Amharic

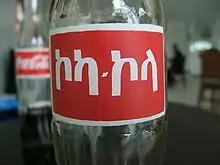
A modern usage of Amharic: the label of a Coca-Cola bottle. The script reads.

As in most other Ethiopian Semitic languages, gemination is contrastive in Amharic. That is, consonant length can distinguish words from one another; for example, 'he said', 'there is'; 'he hits', 'he will be hit'. Gemination is not indicated in Amharic orthography, but Amharic readers typically do not find this to be a problem. This property of the writing system is analogous to the vowels of Arabic and Hebrew or the tones of many Bantu languages, which are not normally indicated in writing. Ethiopian novelist Haddis Alemayehu, who was an advocate of Amharic orthography reform, indicated gemination in his novel "Love to the Grave" by placing a dot above the characters whose consonants were geminated, but this practice is rare.